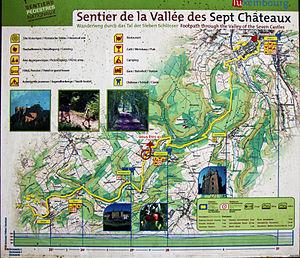
La vallée des sept châteaux est le nom donné au parcours de la rivière Eisch au Luxembourg. Très sinueuse et s’étirant sur près de 40 kilomètres jusqu'à son embouchure dans l’Alzette, à Mersch, l’Eisch est bordée de sept châteaux médiévaux souvent sur les hauteurs de l’une ou l’autre rive, ayant chacun une valeur historique et touristique importante.